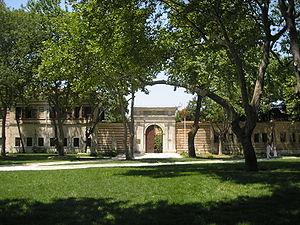
Le palais de Topkapı est un palais d'Istanbul, en Turquie. De 1465 à 1853, il est la résidence de ville, principale et officielle, du sultan ottoman. Le palais est construit sur l’emplacement de l’acropole de l’antique Byzance. Il domine la Corne d'Or, le Bosphore et la mer de Marmara. Le nom de « Topkapı Sarayı » signifie littéralement « palais de la porte des canons », d'après le nom d'une porte voisine aujourd'hui disparue. Il s'étend sur 700 000 m², et est entouré de cinq kilomètres de remparts.